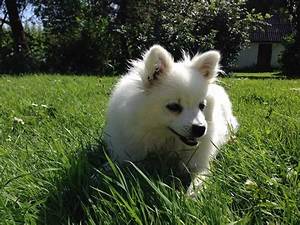
Label: dog